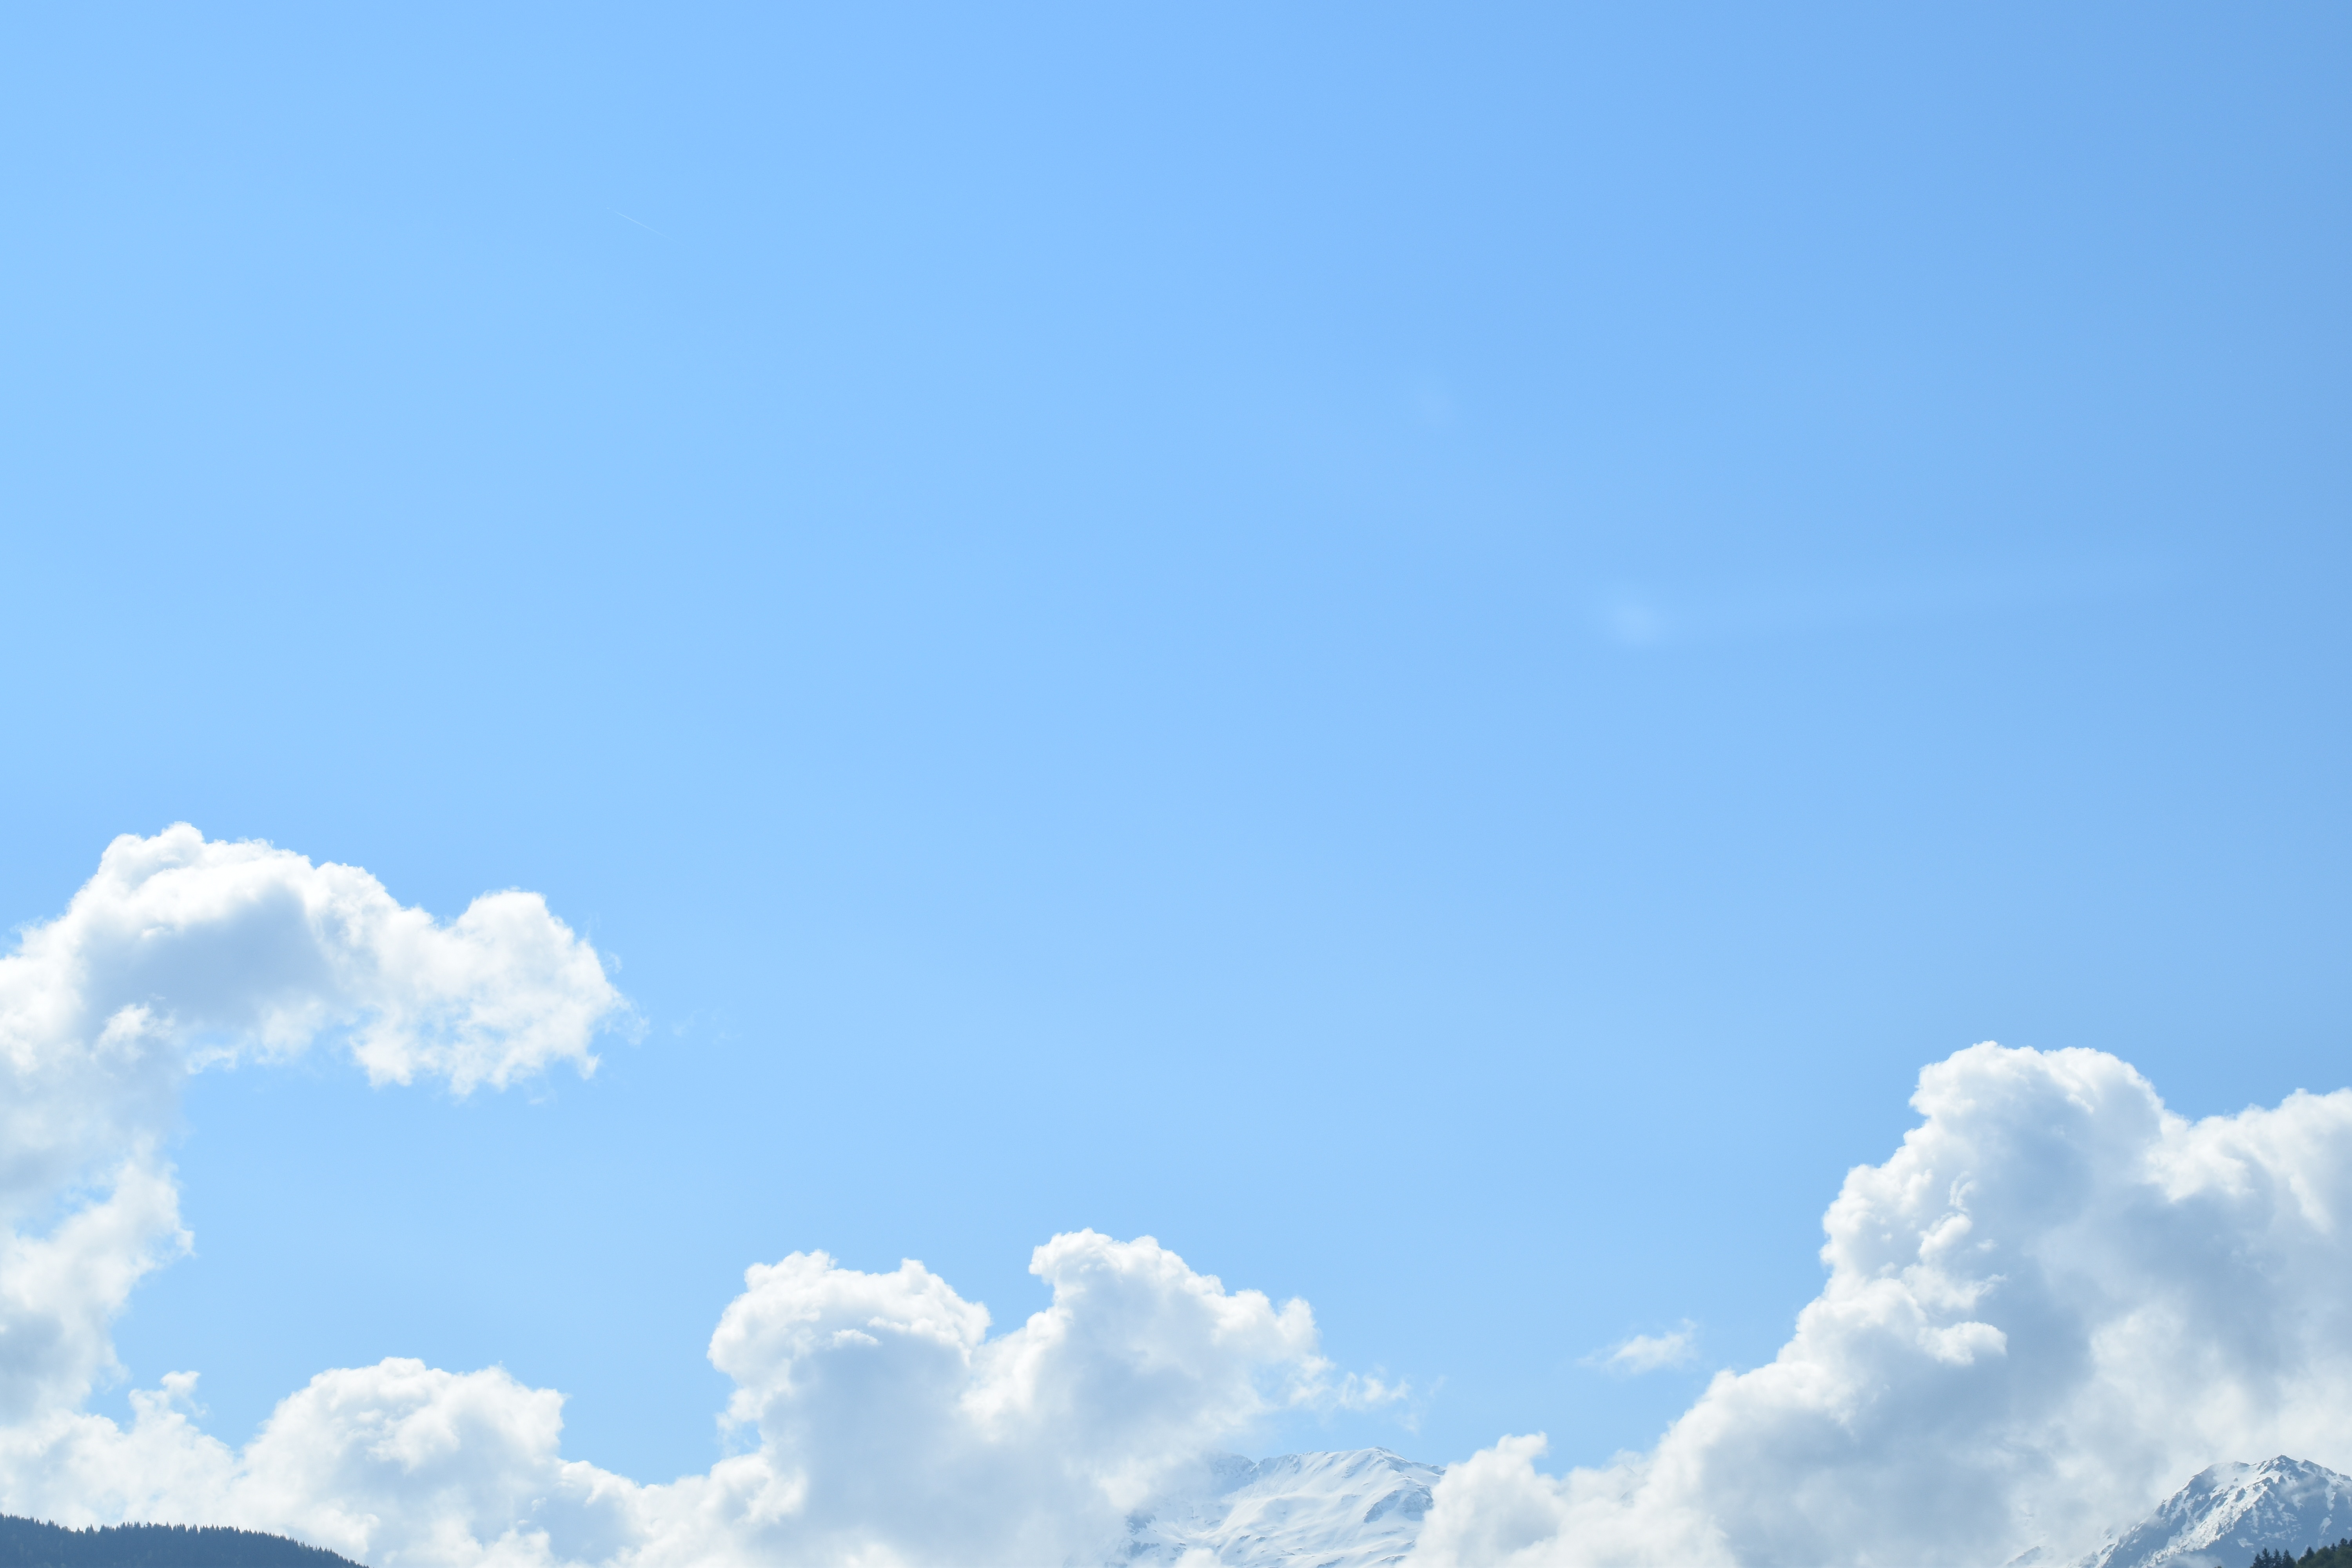
horizon, cloud, sky, sunlight, atmosphere, daytime, cumulus, blue, meteorological phenomenon, atmosphere of earth